Indian vernacular architecture

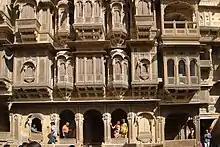
Sandstone Haveli with jharokha windows.

Indian vernacular architecture has evolved organically over time through the skillful craftsmanship of the local people. Despite the diversity, this architecture can be broadly divided into three categories.